Niamh (mythology)

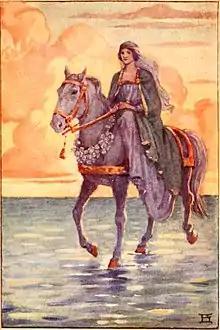
Niamh, illustrated by Beatrice Elvery in "Heroes of the Dawn" (1914)

Niamh (also known as Niamh Cinn-Óir ("Golden-headed Niamh" or "Golden-haired Niamh") is the lover or spouse of Oisín, son of Fionn mac Cumhail, in the Fianna Cycle of Irish mythology.